Bolton Priory

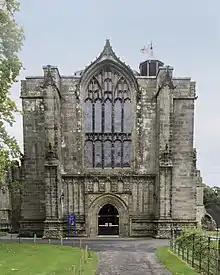
West Facade of Bolton Priory

Bolton Priory, whose full title is The Priory Church of St Mary and St Cuthbert, Bolton Abbey, is a Grade I listed parish church of the Church of England in the village of Bolton Abbey, within the Yorkshire Dales National Park in North Yorkshire, England. There has been continuous worship on the site since 1154, when a group of Augustinian canons moved from their original community in nearby village of Embsay and started construction of the present building, which is now situated within a scheduled monument under the Ancient Monuments and Archaeological Areas Act 1979.